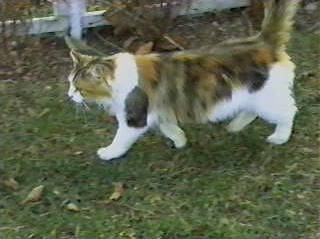
Label: cat